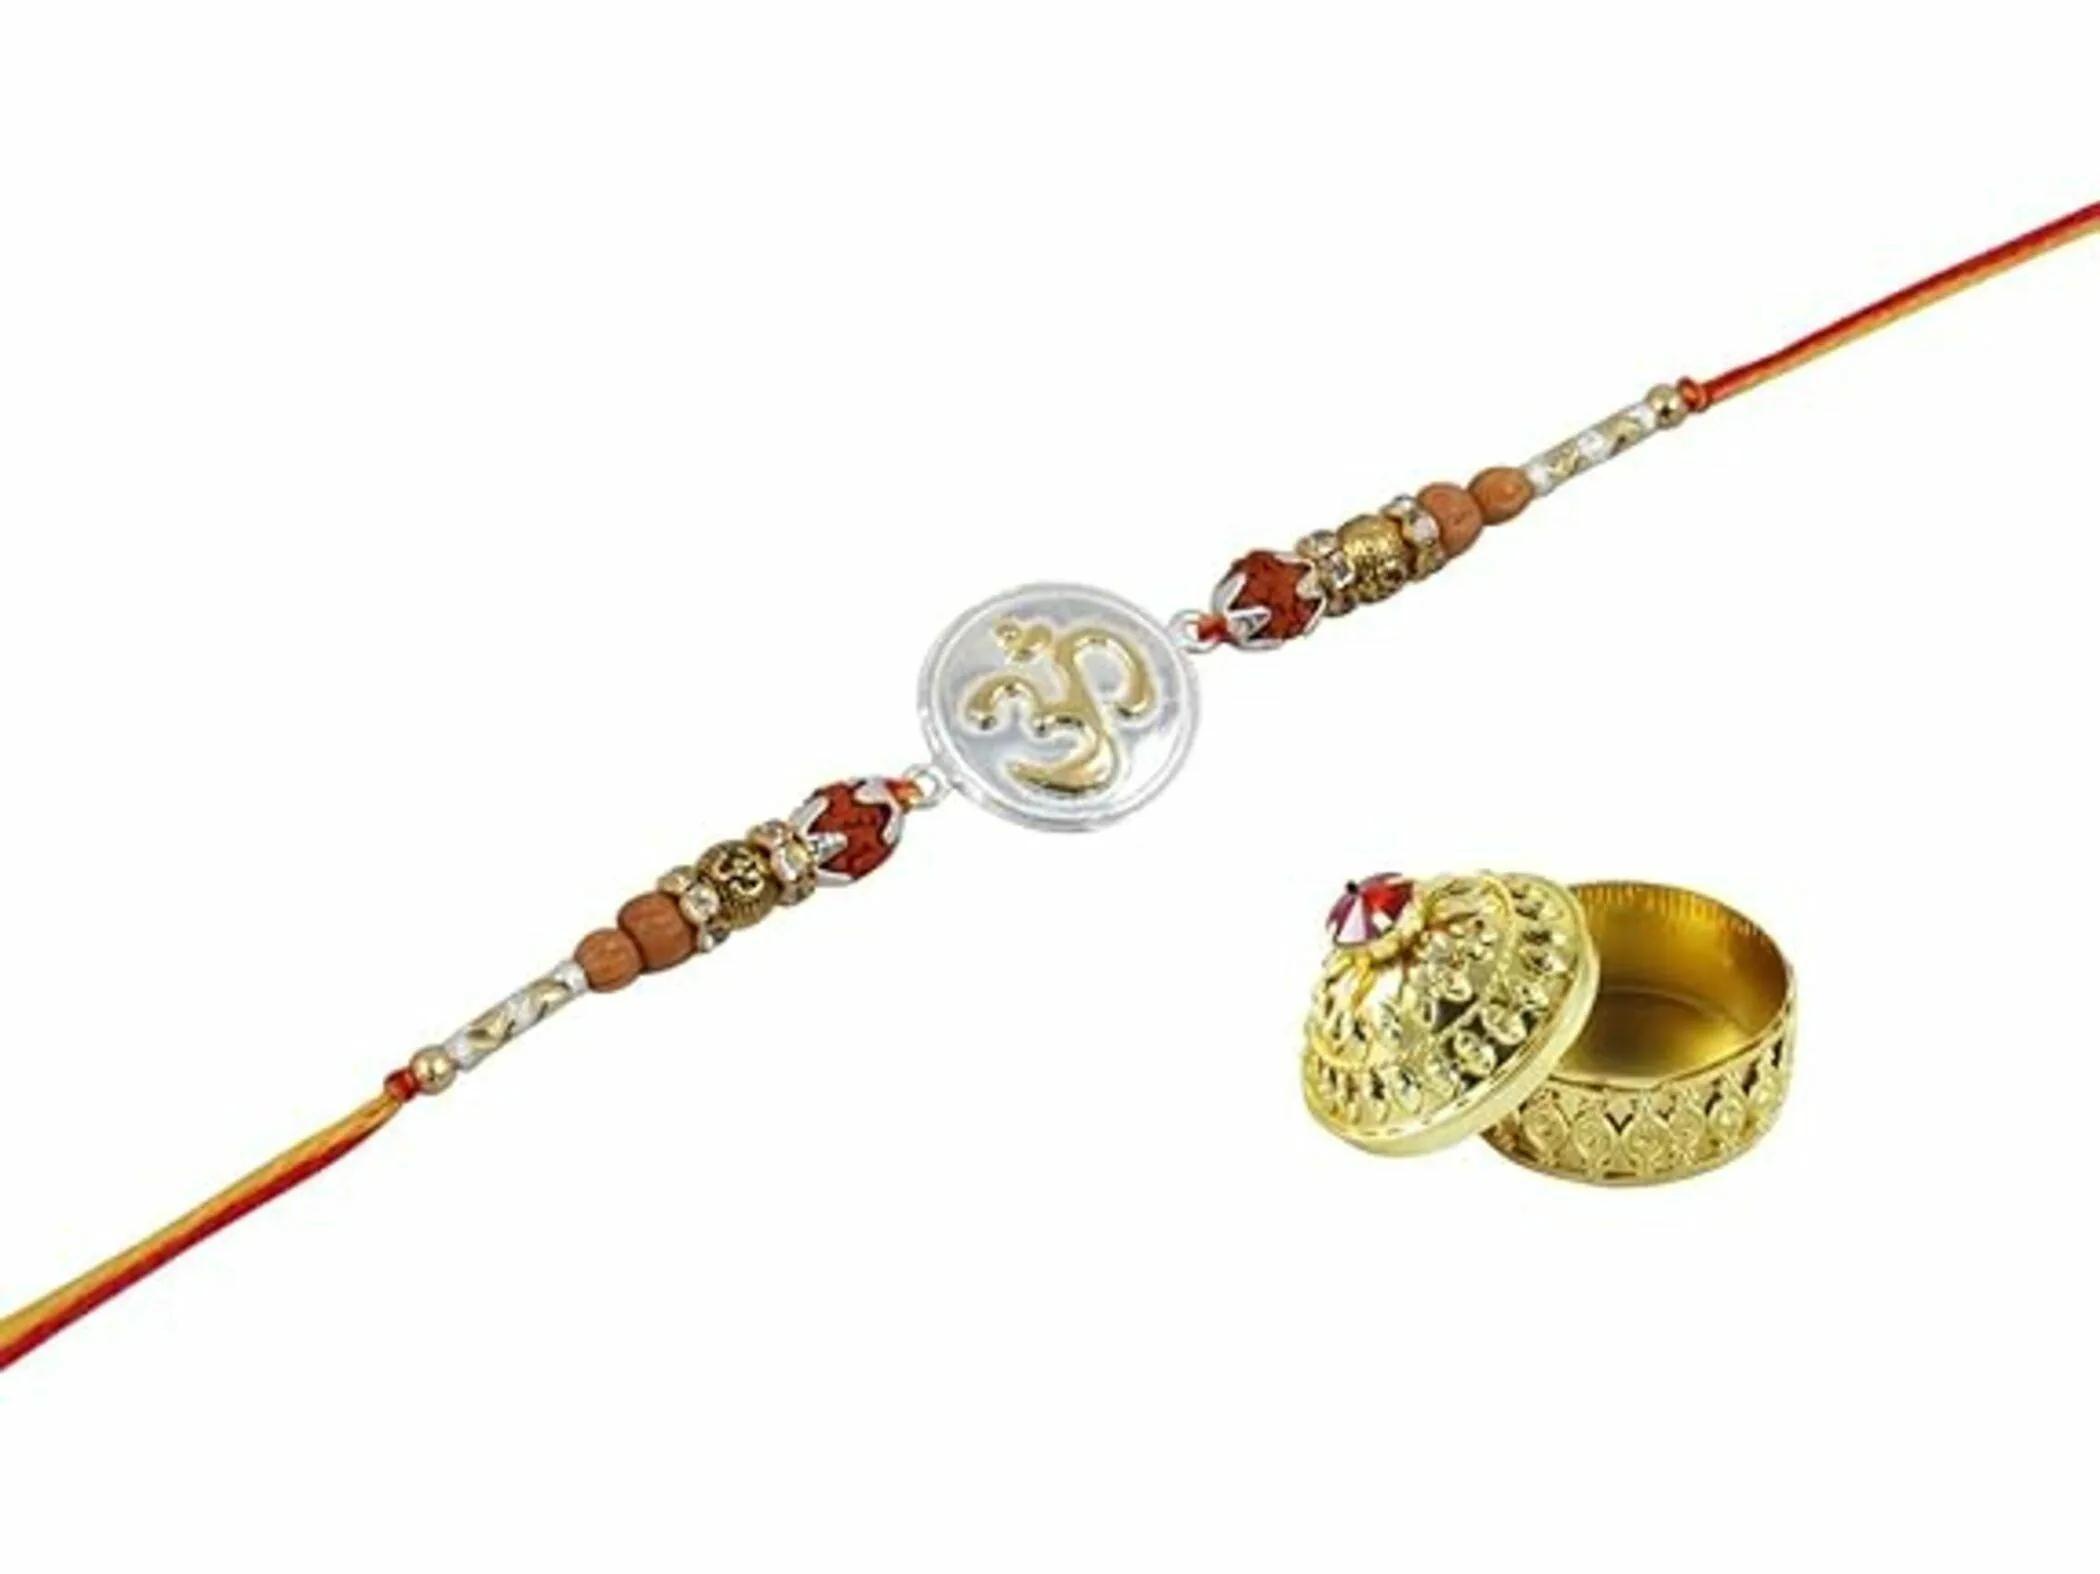
 GoldGiftIdeas Pure 999 Silver Nakshi OM Rakhis for Brother, Golden Silver Rakhi for Rakshabandhan, Silver Shining Rakhi Gift for Boys with Golden Dabbi Pack Of 1
Type: Rakhis
Brand: GoldGiftIdeas
Price: Rs. 439
 Rakhi Traditional Rakshabandhan Gift to Brothers from Beloved Sisters Rakshabandhan or Rakhi is a festival celebrating and honouring sibling love. It is love at its purest & deepest point and is portrayed in the form of the sister reminding the brother of the undying bond between them by tying a holy thread and true to his nature the brother reiterates his pledge to care for his sister in body mind and spirit. Honouring this ancient festival of morals and self-sacrificing love, we brings home-spun rakhis prepared in the time honoured tradition and with same love & care that equates sisterly love.
Features: Package Contains: 1 Pure 999 Silver Rakhi and 1 Golden Dabbi, Color - Silver, Material - Pure 999 Silver.,Rakhi's symbolizes the sister's love and prayers for her brother's well being, and the brother's lifelong vow to protect her,Shiny Rakhi with Red and Silver Cotton, gives Elegant looks in your brother's hand.